List of birds of Namibia

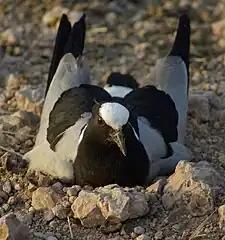
Nesting blacksmith lapwing

The family Charadriidae includes the plovers, dotterels, and lapwings. They are small to medium-sized birds with compact bodies, short thick necks, and long, usually pointed, wings. They are found in open country worldwide, mostly in habitats near water.